Pensacola Beach, Florida

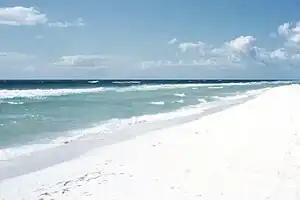
The sand color is exceptionally white as seen in this 1957 photo

Pensacola Beach is an unincorporated community located on Santa Rosa Island, a barrier island, in Escambia County, Florida, United States. It is situated south of Pensacola (and Gulf Breeze connected via bridges spanning to the Fairpoint Peninsula and then to the island) in the Gulf of Mexico. As of the 2000 census, the community had a total population of 2,738. It has been described as "famous" for its ultra-white sand beaches.